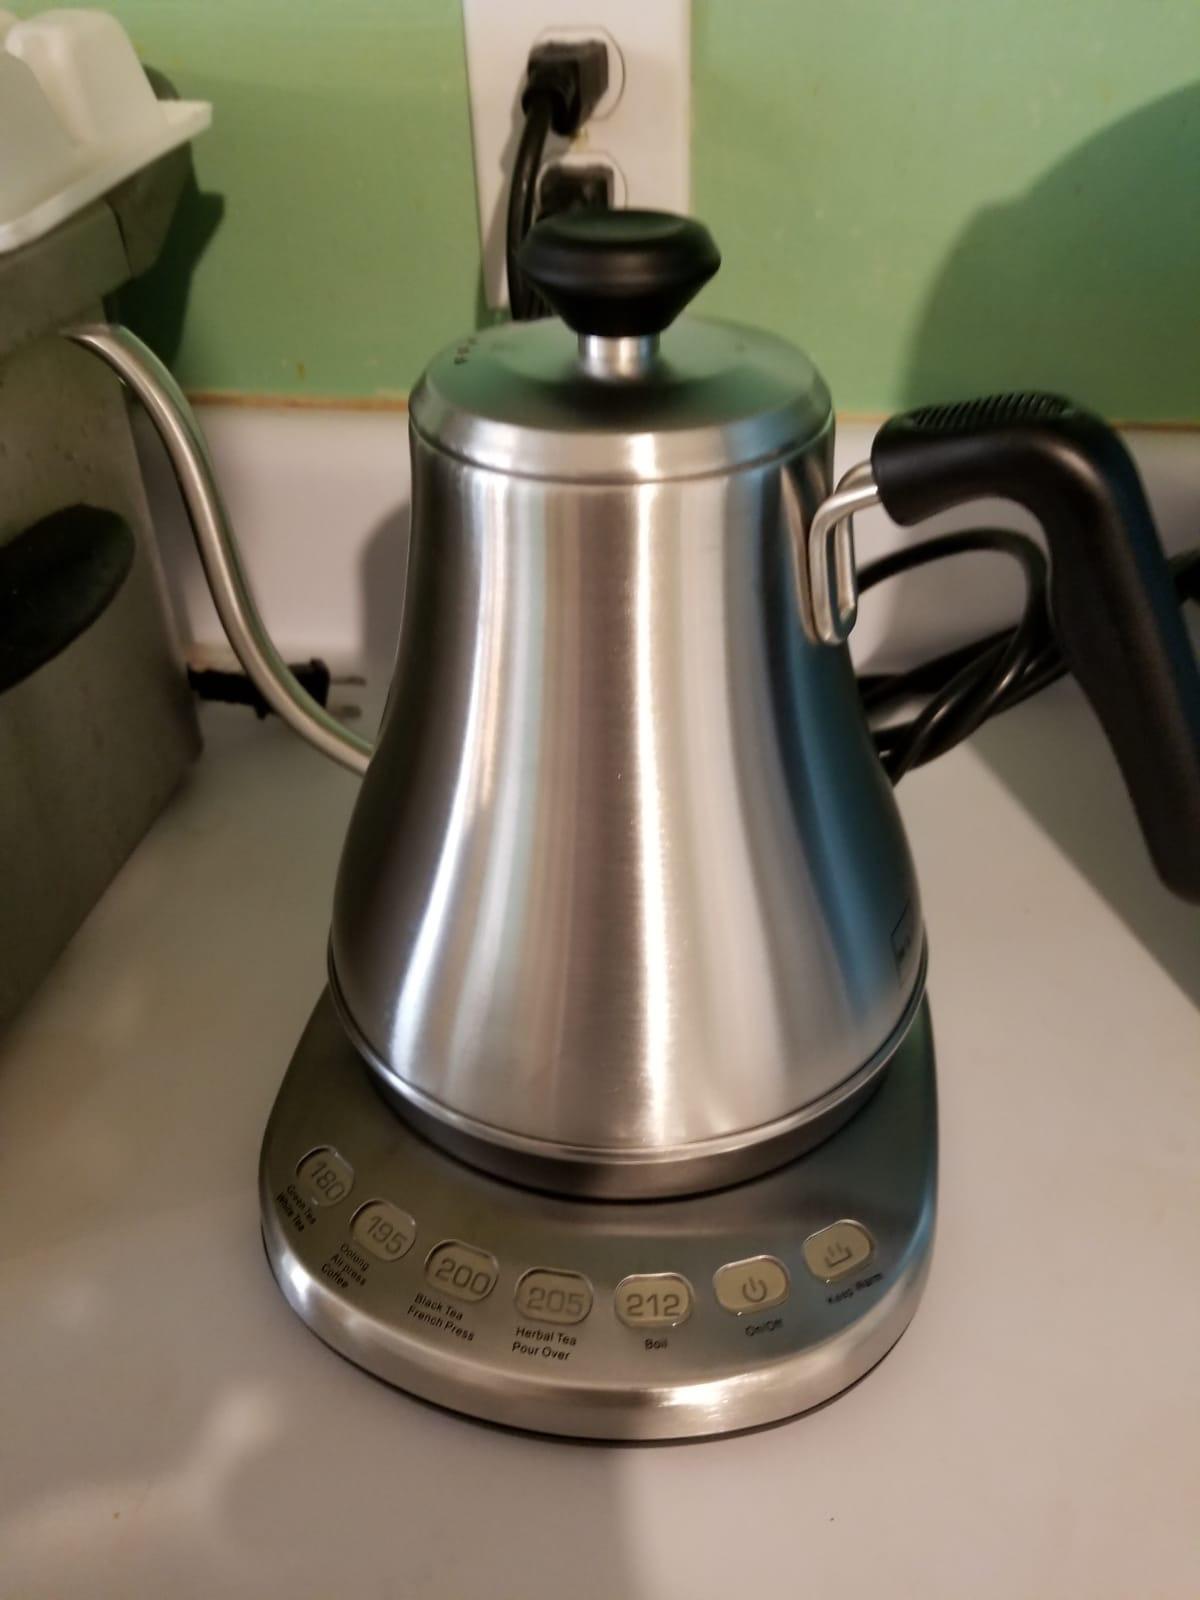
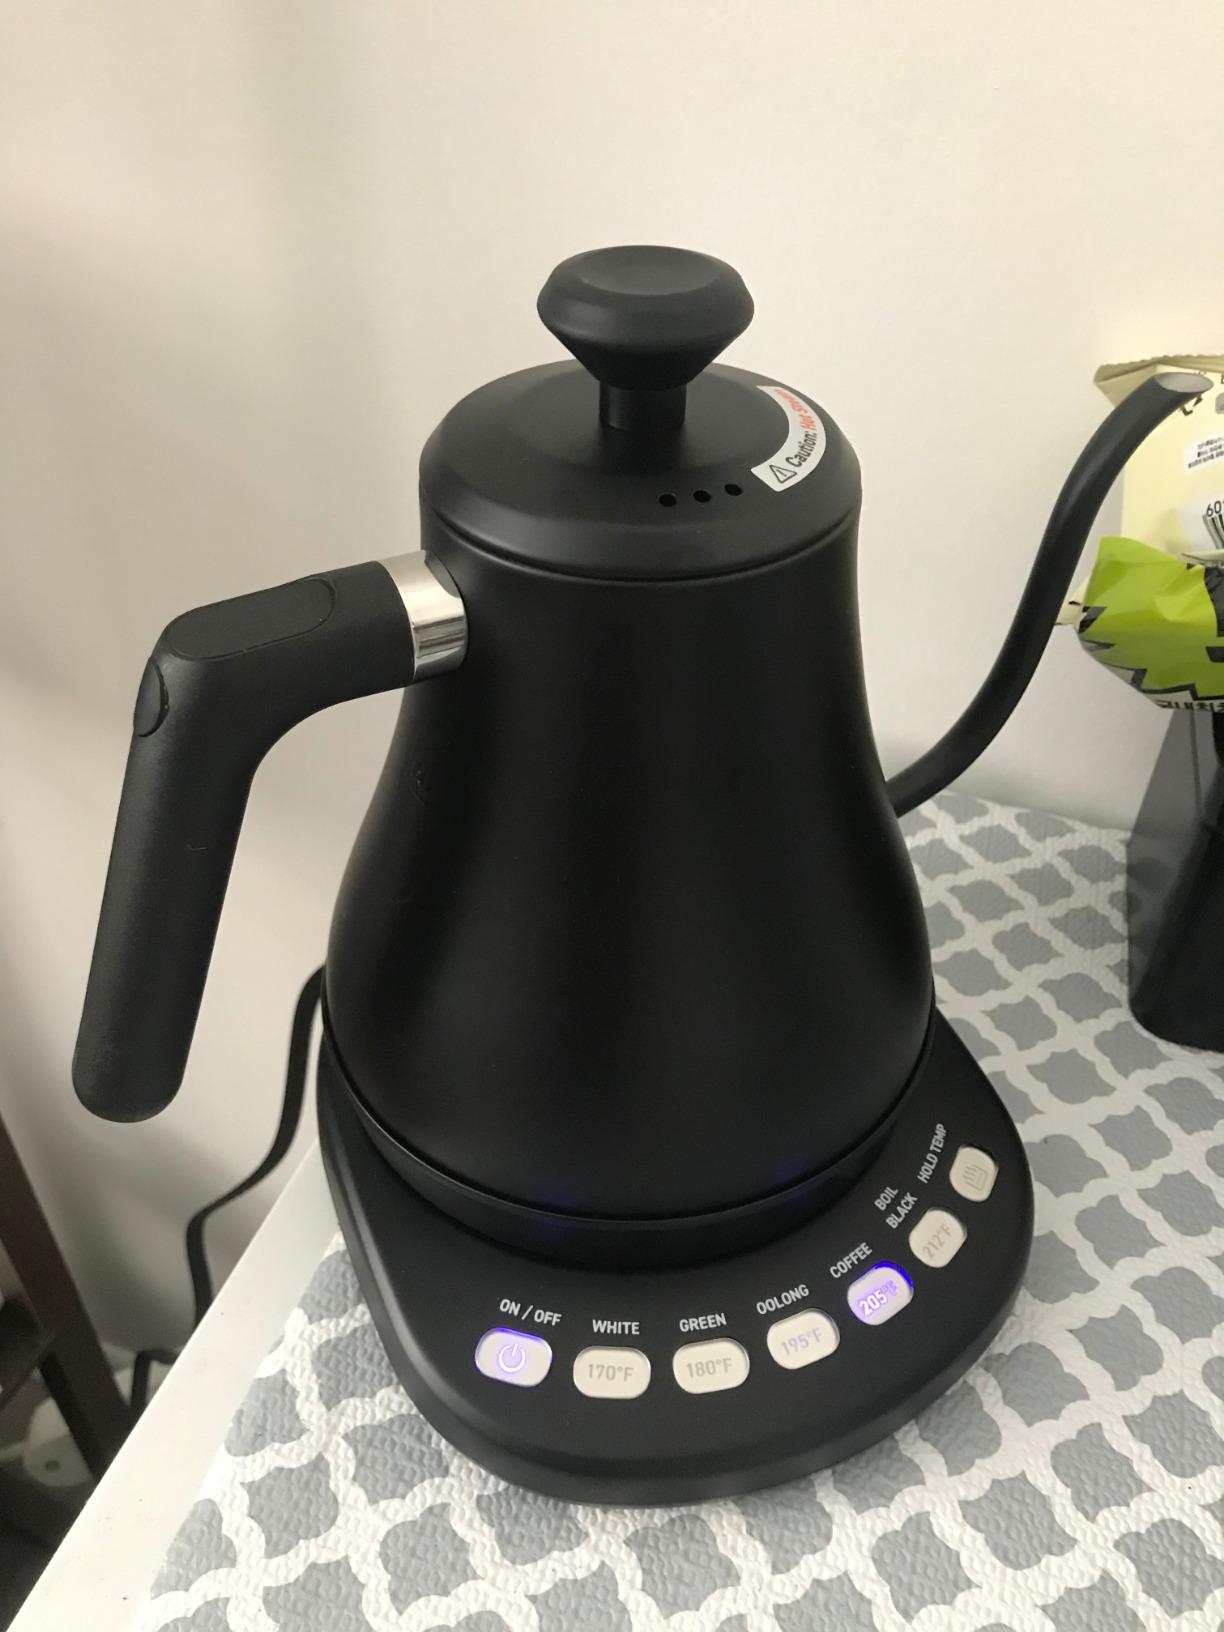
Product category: items_kettle
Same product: no